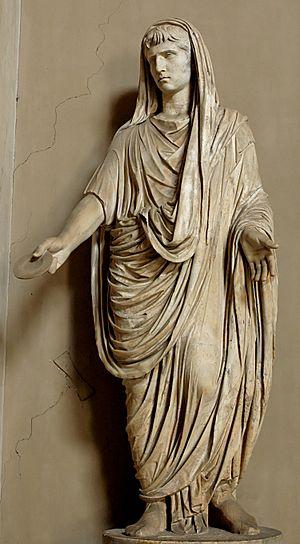
Le génie d'Auguste. Marbre, œuvre romaine d'époque impériale (le bras droit est restauré).
Le forum d'Auguste est l'un des forums impériaux de Rome. Il a été construit à la fin du Iᵉʳ siècle av. J.-C., sous le règne de l'empereur Auguste. Il est situé actuellement dans le rione de Monti.